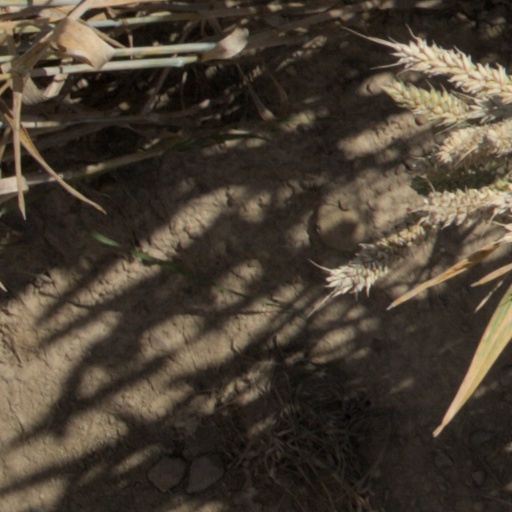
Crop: wheat